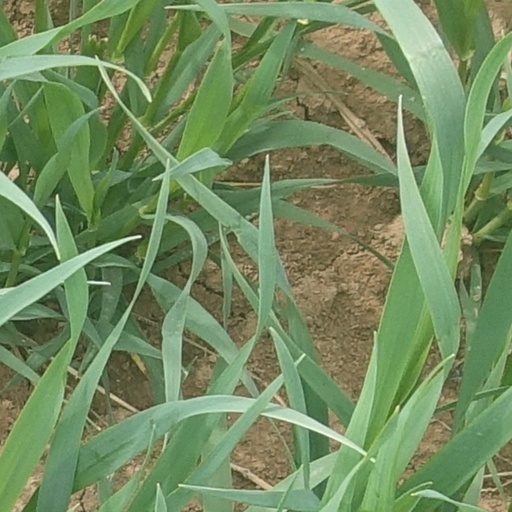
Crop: wheat